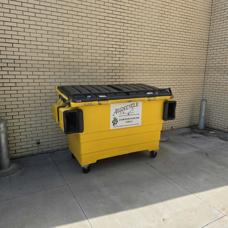
Label: recycling